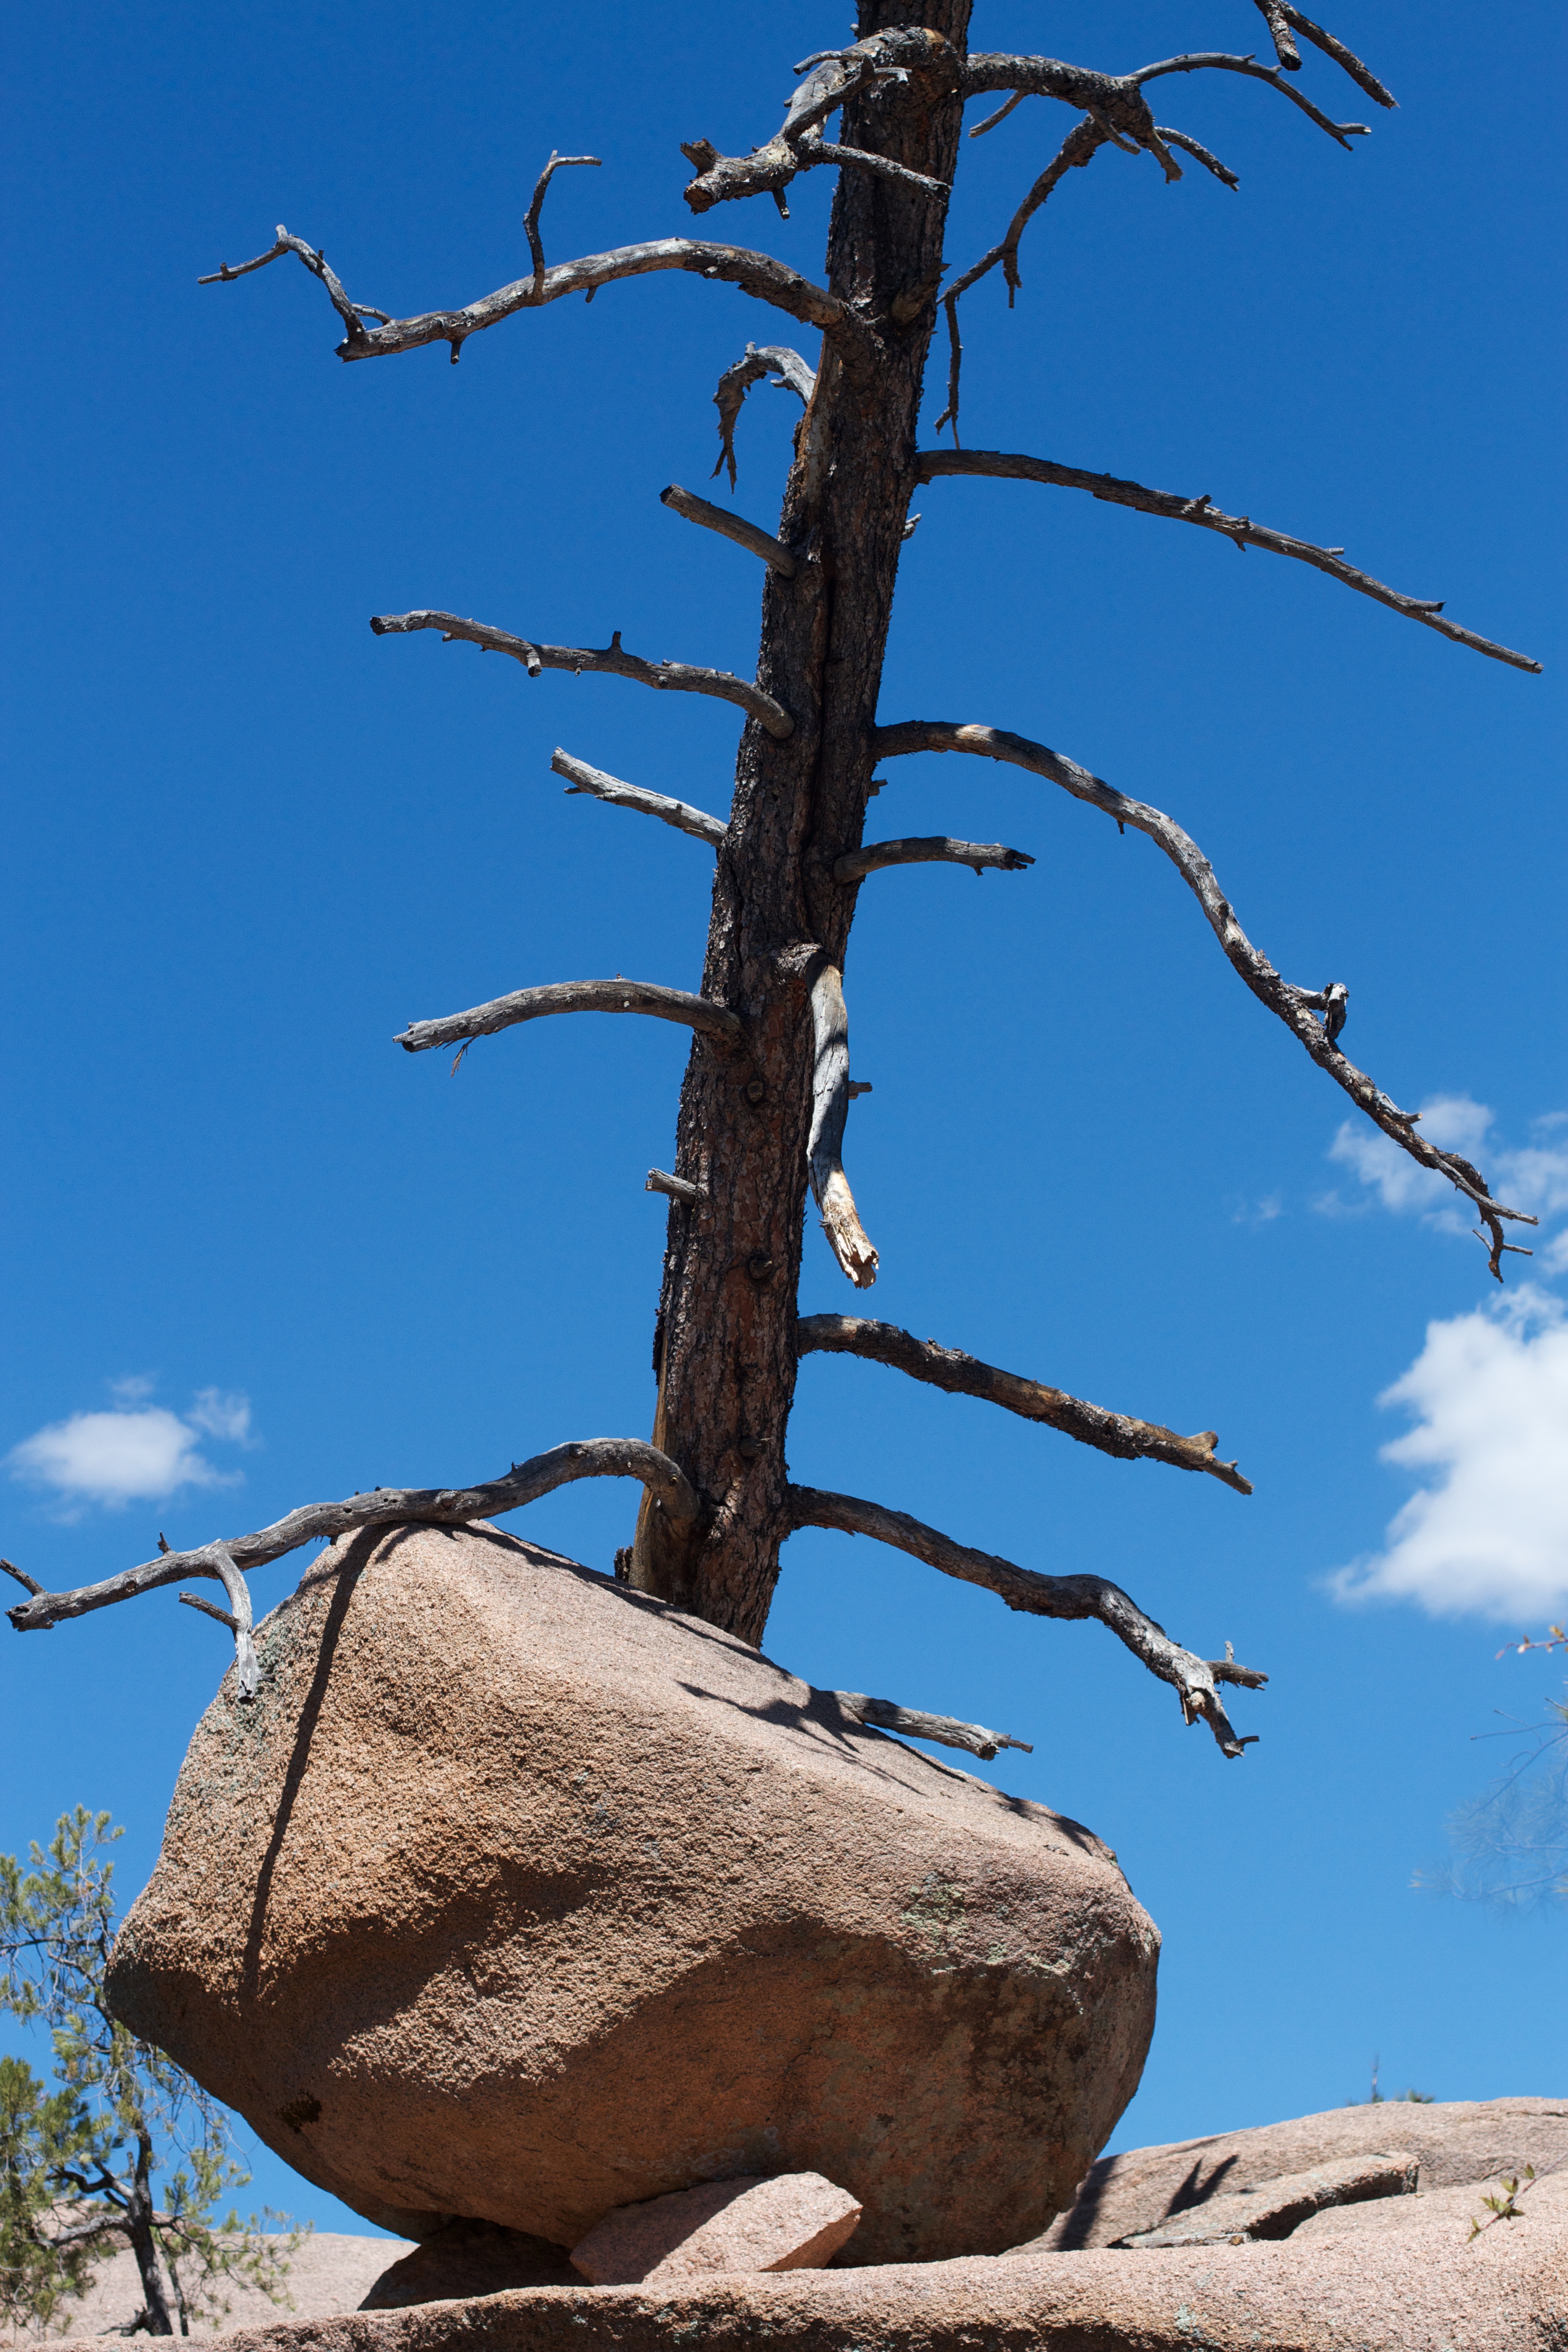
tree, nature, branch, snow, winter, plant, sky, flower, spring, blue, 2013365, woody plant